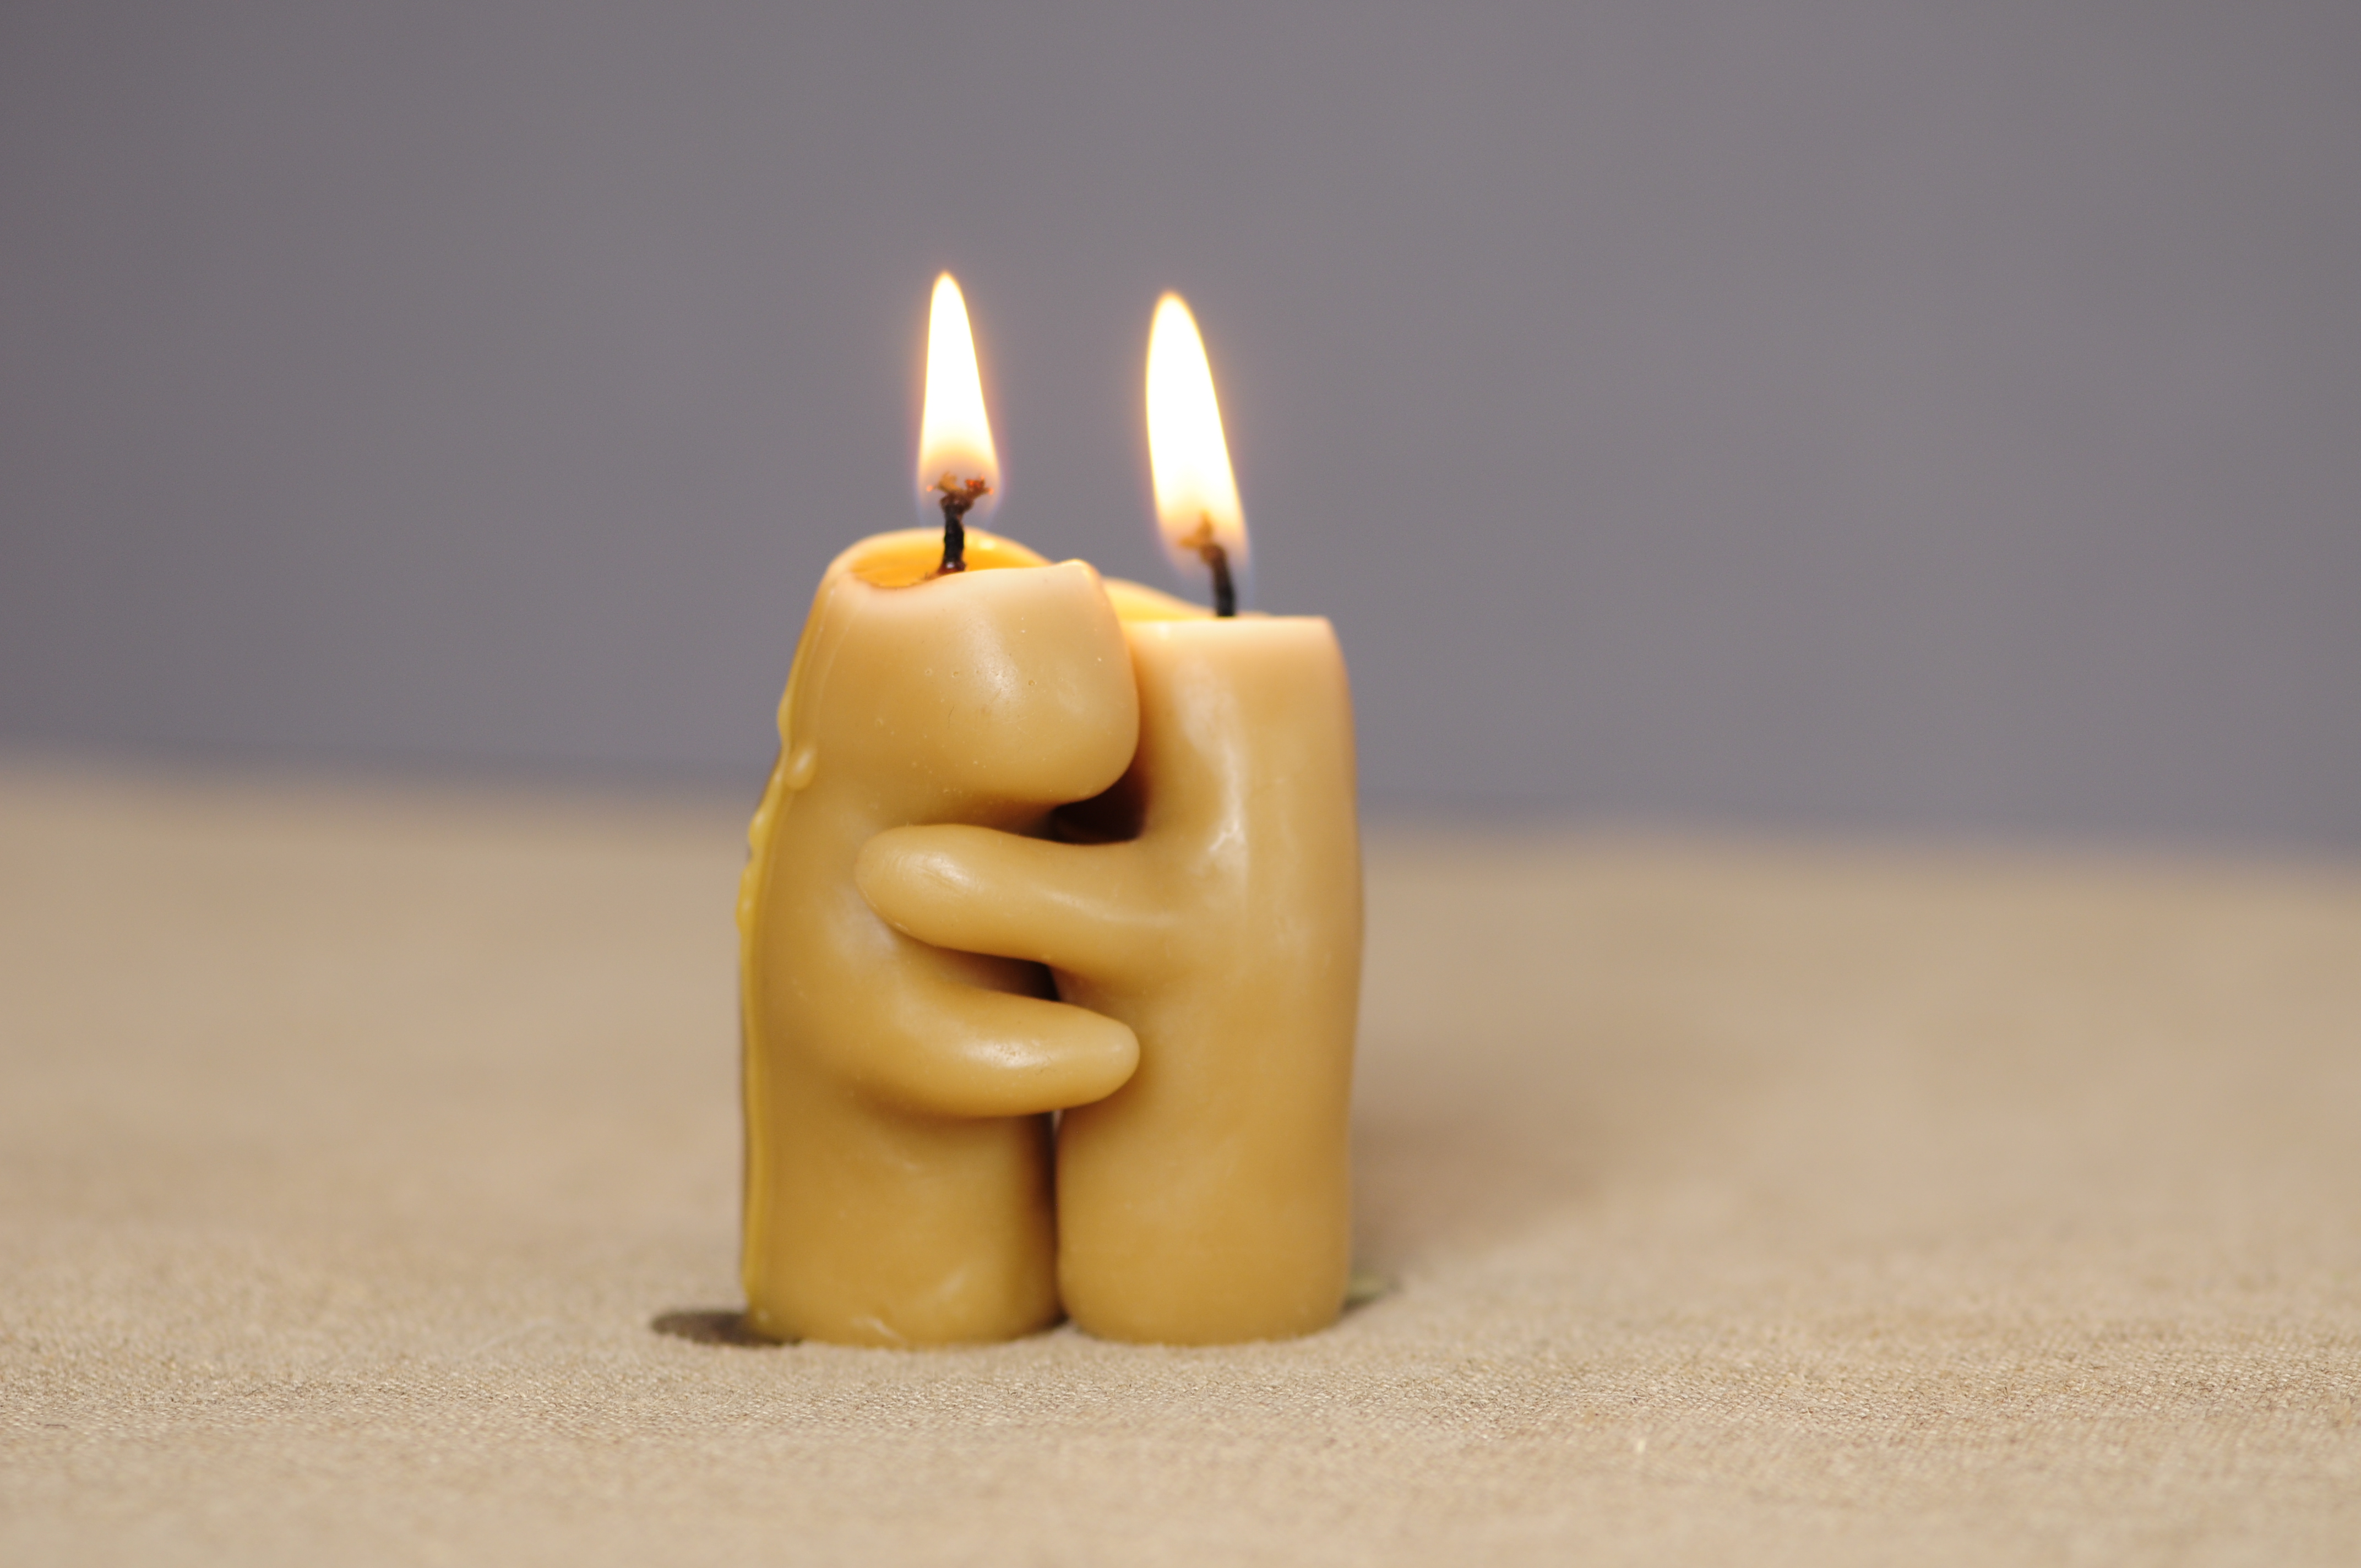
appearance, atmosphere, bright, sadness, candle, cathedral, celebrate, celebration, christianity, christmas, church, compassion, composition, death, emotion, faith, fidelity, farewell, feelings, filter, fire, flame, forgiveness, friendship, group, happiness, holiday, hope, love, memory, passion, relaxation, warmth, religion, prayer, romance, seasonal, spiritual, spirituality, strength, symbol, temple, text, traditional, warm, wax, lighting, hand, finger, flameless candle, product design